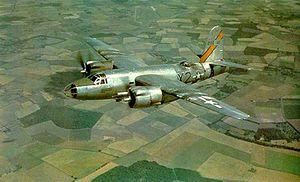
Le Martin B-26 Marauder est un bombardier moyen américain utilisé pendant la Seconde Guerre mondiale sur le front européen et dans la guerre du Pacifique. À la fin du conflit 5 157 exemplaires ont été construits. Il en reste aujourd'hui seulement 3 au monde, dont un qui est exposé au Musée du Débarquement d'Utah Beach.
Ceci est la liste des bombardiers utilisés par les forces armées des États-Unis. La liste inclut également les projets et prototypes de bombardier conçus pour l’armée américaine. La liste est triable en fonction de plusieurs critères.